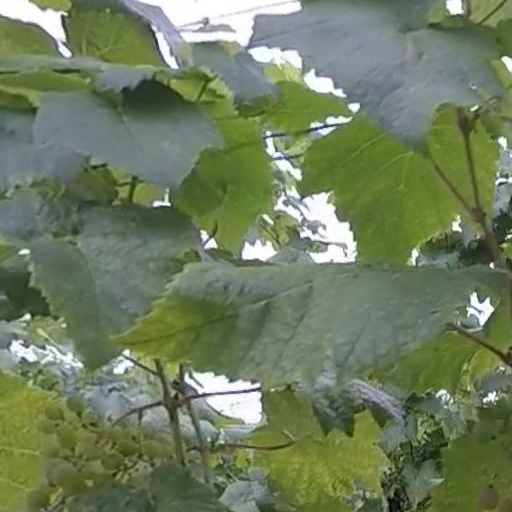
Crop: grape